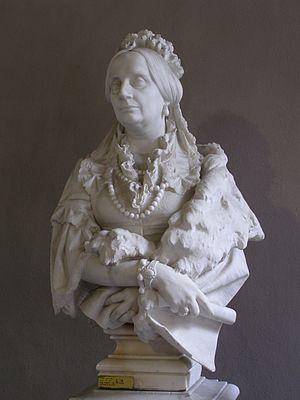
Maria Brignole Sale, duchesse de Galliera, est née à Gênes, en Italie actuelle, le 5 avril 1811, et est décédée à Paris le 9 décembre 1888. Épouse du marquis Raffaele De Ferrari de 1828 à 1876 et donc duchesse de Galliera et princesse de Lucedio, ce fut une grande philanthrope.